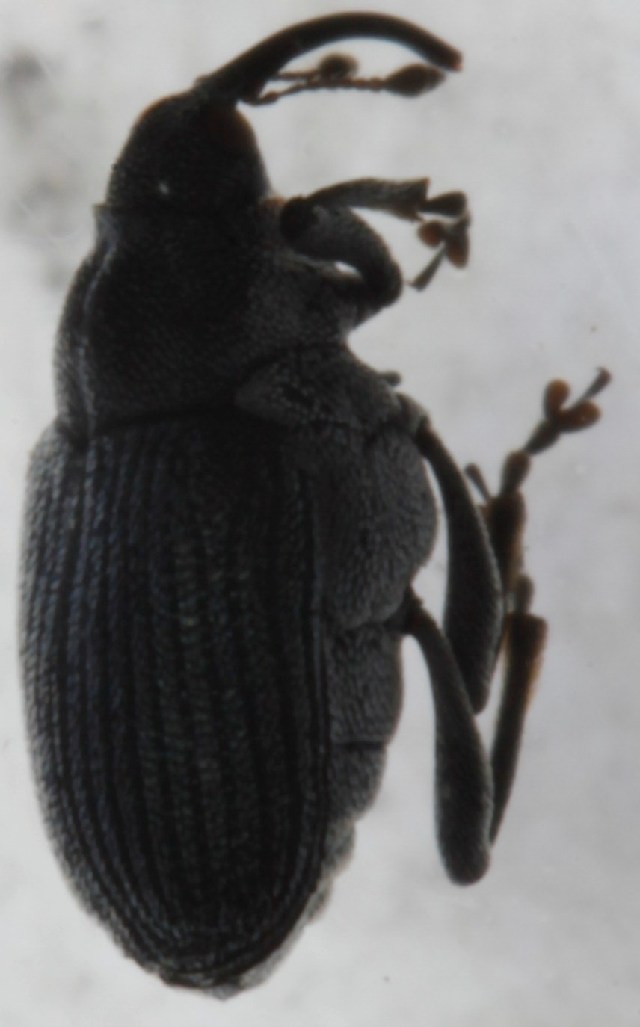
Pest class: Cabbage_seedpod_weevil